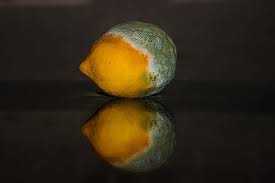
Waste category: biological